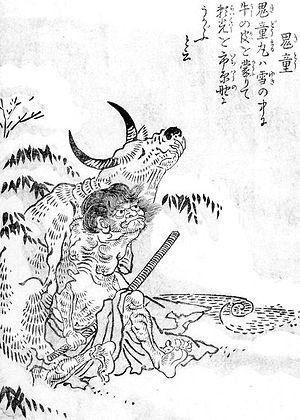
Konjaku hyakki shūi est le troisième livre de l'artiste japonais Toriyama Sekien de la série Gazu Hyakki Yagyō, publié ca. 1781. Ces ouvrages sont des bestiaires surnaturels, collections de fantômes, d'esprits, d'apparitions et de monstres, dont beaucoup proviennent de la littérature, du folklore et d'autres arts japonais. Ces œuvres ont exercé une profonde influence sur l'imagerie yōkai ultérieure au Japon.